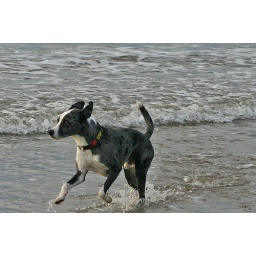
running in water